Albert Kitson, 2nd Baron Airedale

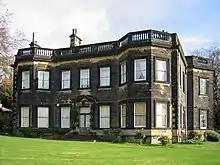
Gledhow Hall

Albert Ernest Kitson, 2nd Baron Airedale (7 October 1863 – 11 March 1944) was a British peer. He was "inter alia" a director of Midland Bank.